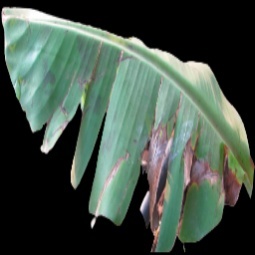
Label: Boron